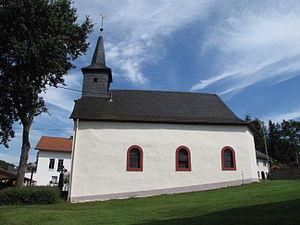
Neichen est une municipalité de la Verbandsgemeinde Kelberg, dans l'arrondissement de Vulkaneifel, en Rhénanie-Palatinat, dans l'ouest de l'Allemagne.